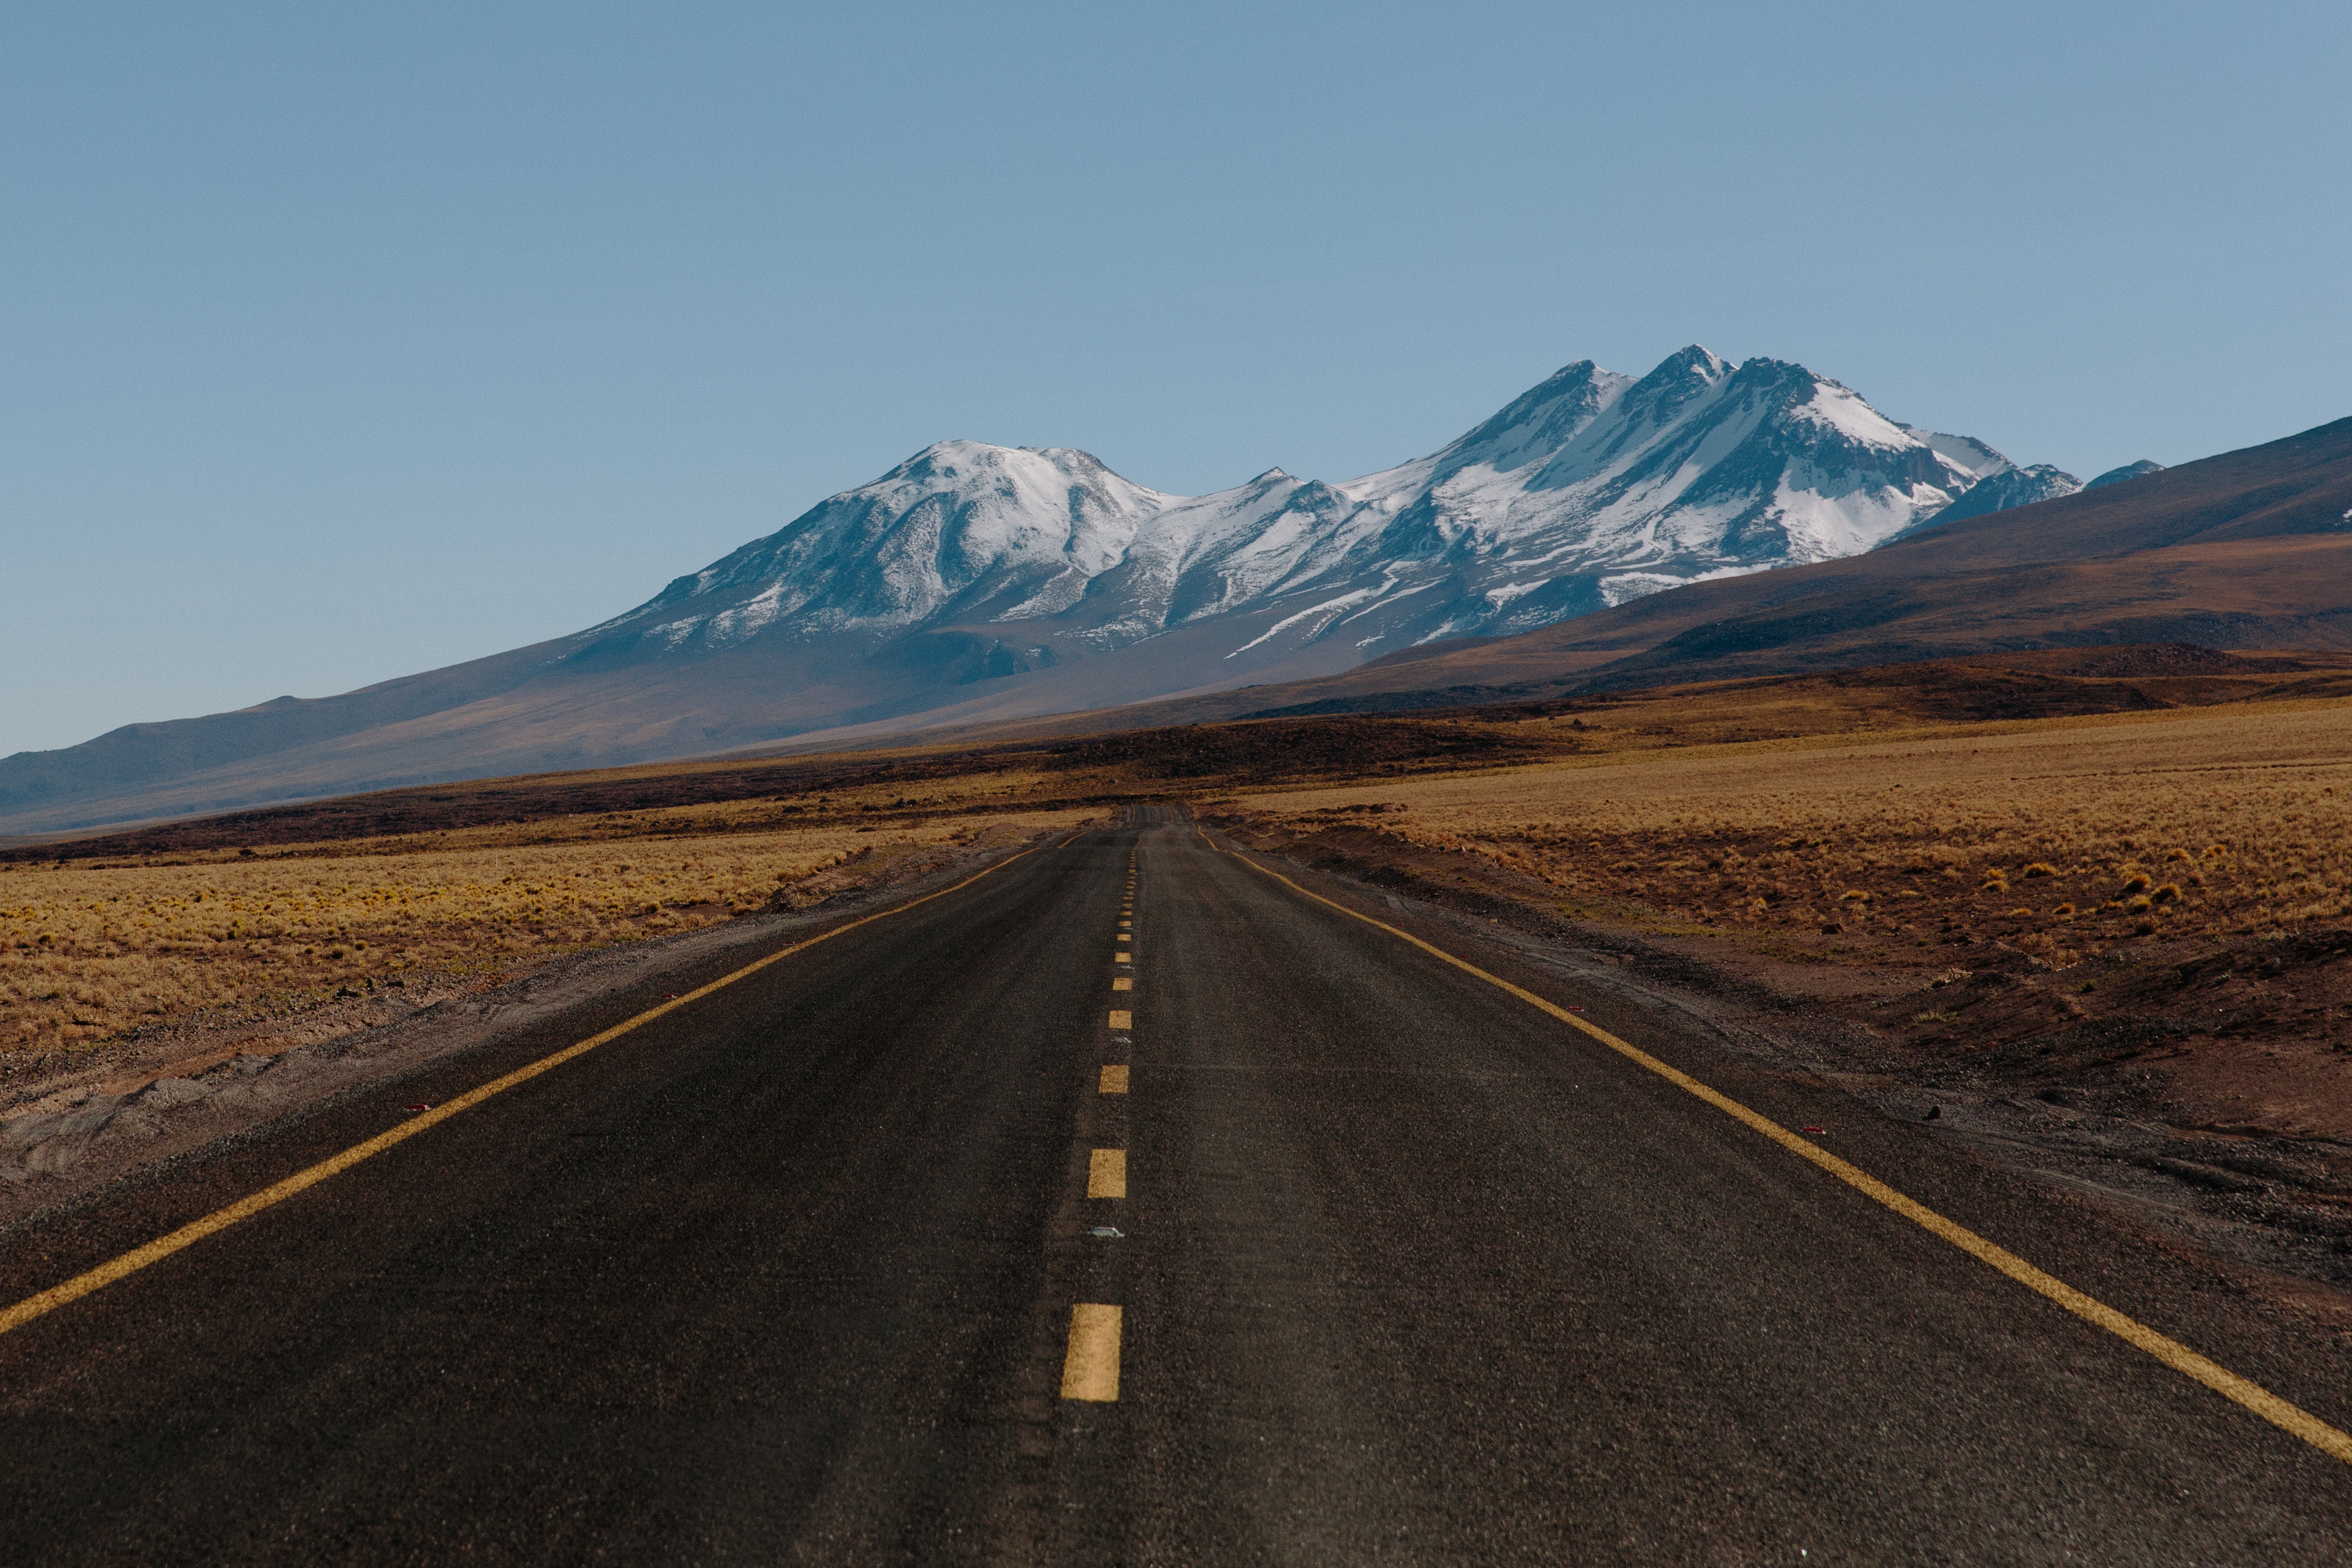
landscape, nature, horizon, mountain, road, prairie, hill, highway, mountain range, travel, explore, recreation, wild, young, tranquil, scenic, journey, peaceful, scenery, serene, trip, plain, road trip, outdoors, earth, mountains, infrastructure, seasons, plateau, way, mountain pass, geographical feature, mountainous landforms